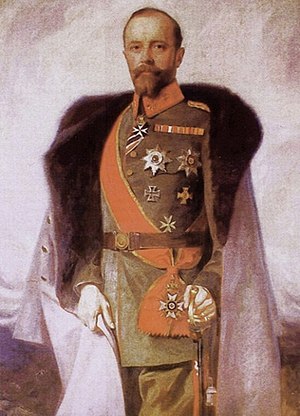
Leopold 4. af Lippe
Leopold IV, fyrste af Lippe, var den sidste regerende fyrste af Lippe.